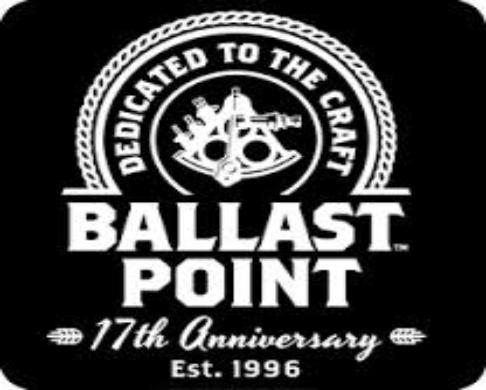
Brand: Ballast Point
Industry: Food